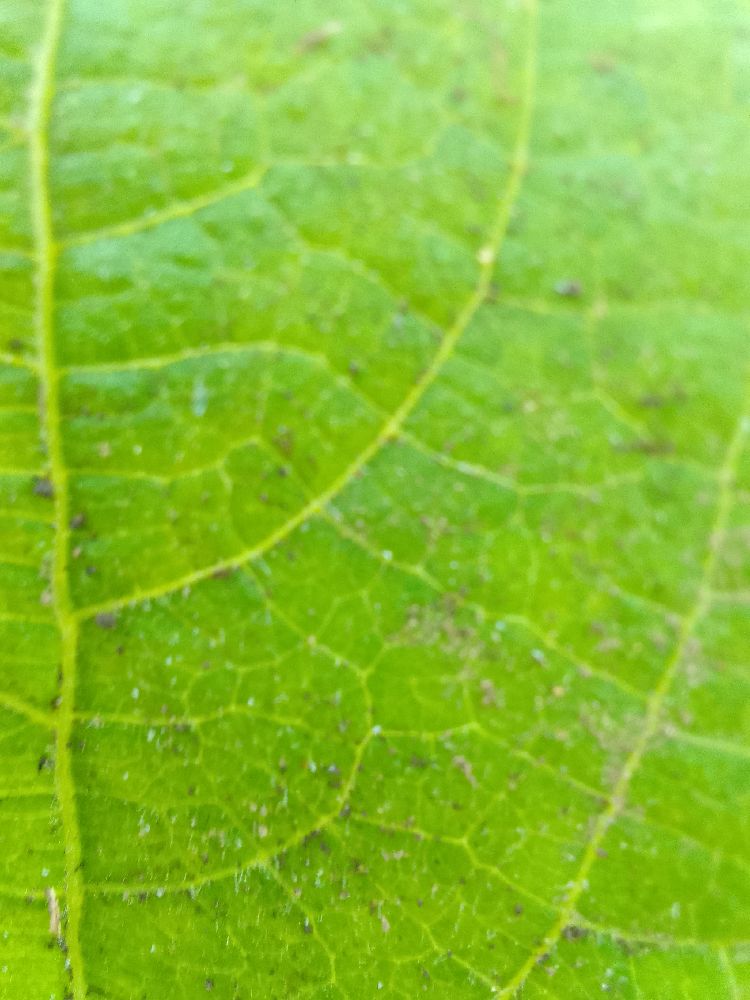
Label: healthy